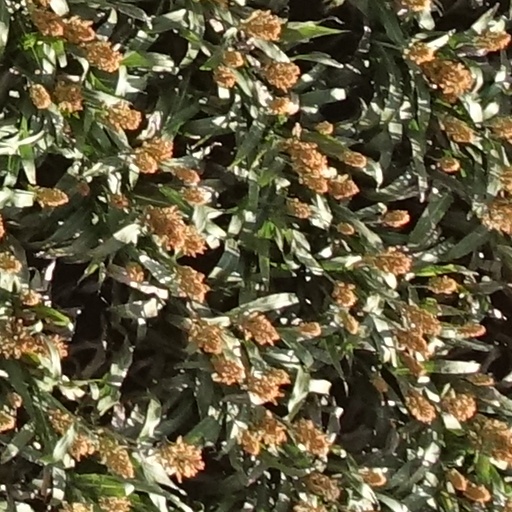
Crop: sorghum